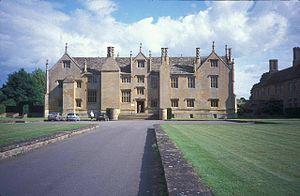
Cette liste des musées du Somerset, Angleterre contient des musées qui sont définis dans ce contexte comme des institutions qui recueillent et soignent des objets d'intérêt culturel, artistique, scientifique ou historique. leurs collections ou expositions connexes disponibles pour la consultation publique. Sont également inclus les galeries d'art à but non lucratif et les galeries d'art universitaires. Les musées virtuels ne sont pas inclus.